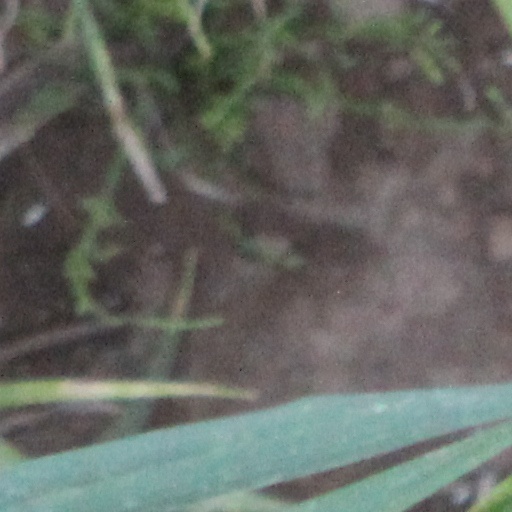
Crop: wheat